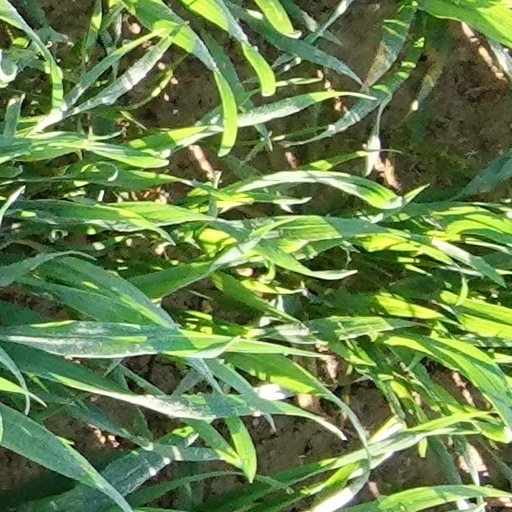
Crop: wheat